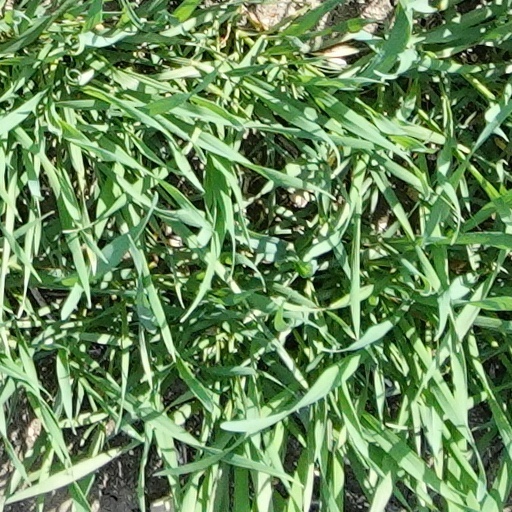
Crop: wheat